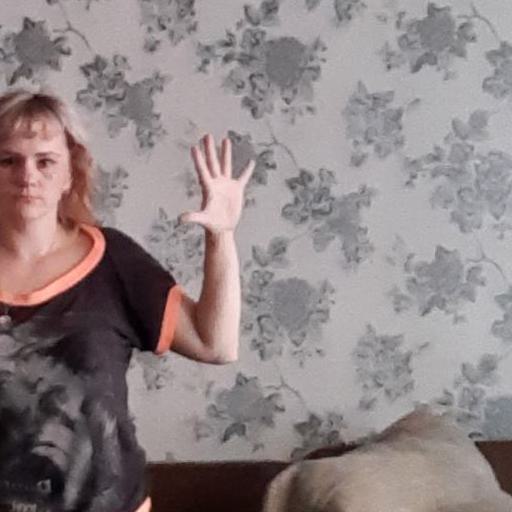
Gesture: palm